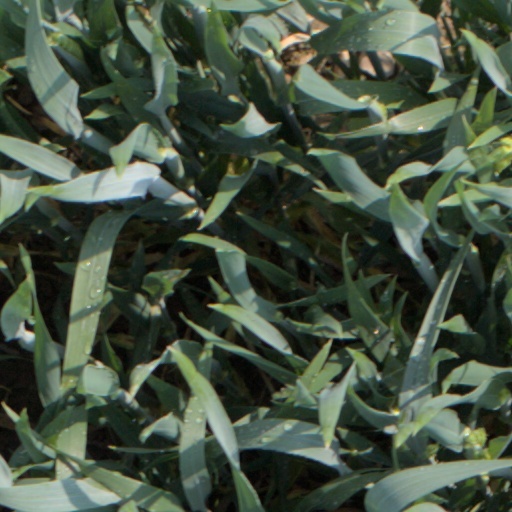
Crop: wheat